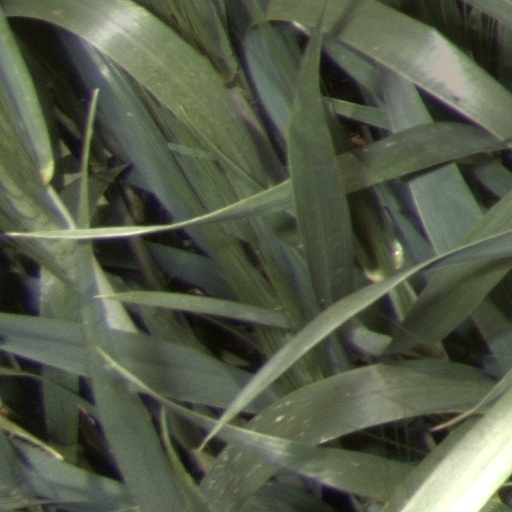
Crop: wheat